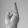
ASL letter: R